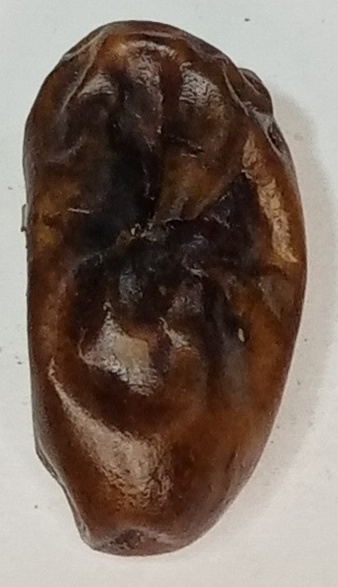
Variety: gajar
Size: small
Grade: grade-1